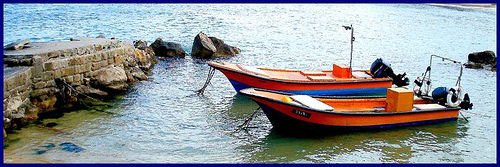
user: Given an image and a question. Answer the question in a short answer. Question: How are these types of boats docked? Short Answer:
assistant: anchored